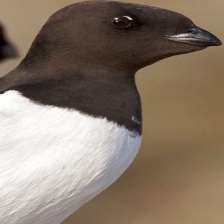
Species: LITTLE AUK
Scientific name: ALLE ALLE